2023 Amazon Cooperation Treaty Organization Summit

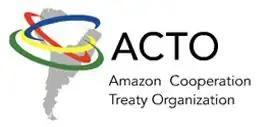
Logo of Amazon Cooperation Treaty Organization (ACTO).

The last such summit had been in 2009 during the first presidency of Lula da Silva. Following years of international isolation in environmental matters under the presidency of Jair Bolsonaro during which environment policies were either loosened or scrapped, and disasters such as the 2019 Northeast Brazil oil spill and the Yanomami humanitarian crisis took place, Brazil sought to restore and update its environmental standards alongside regional and international partners from the beginning of the second presidency of Lula da Silva.